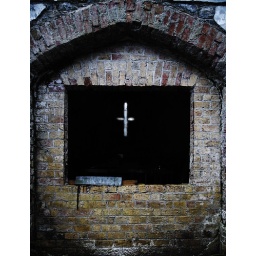
Charleville Castle, supposed to be the &amp;quot;most haunted&amp;quot; building in Ireland. The castle is being restored at the moment.